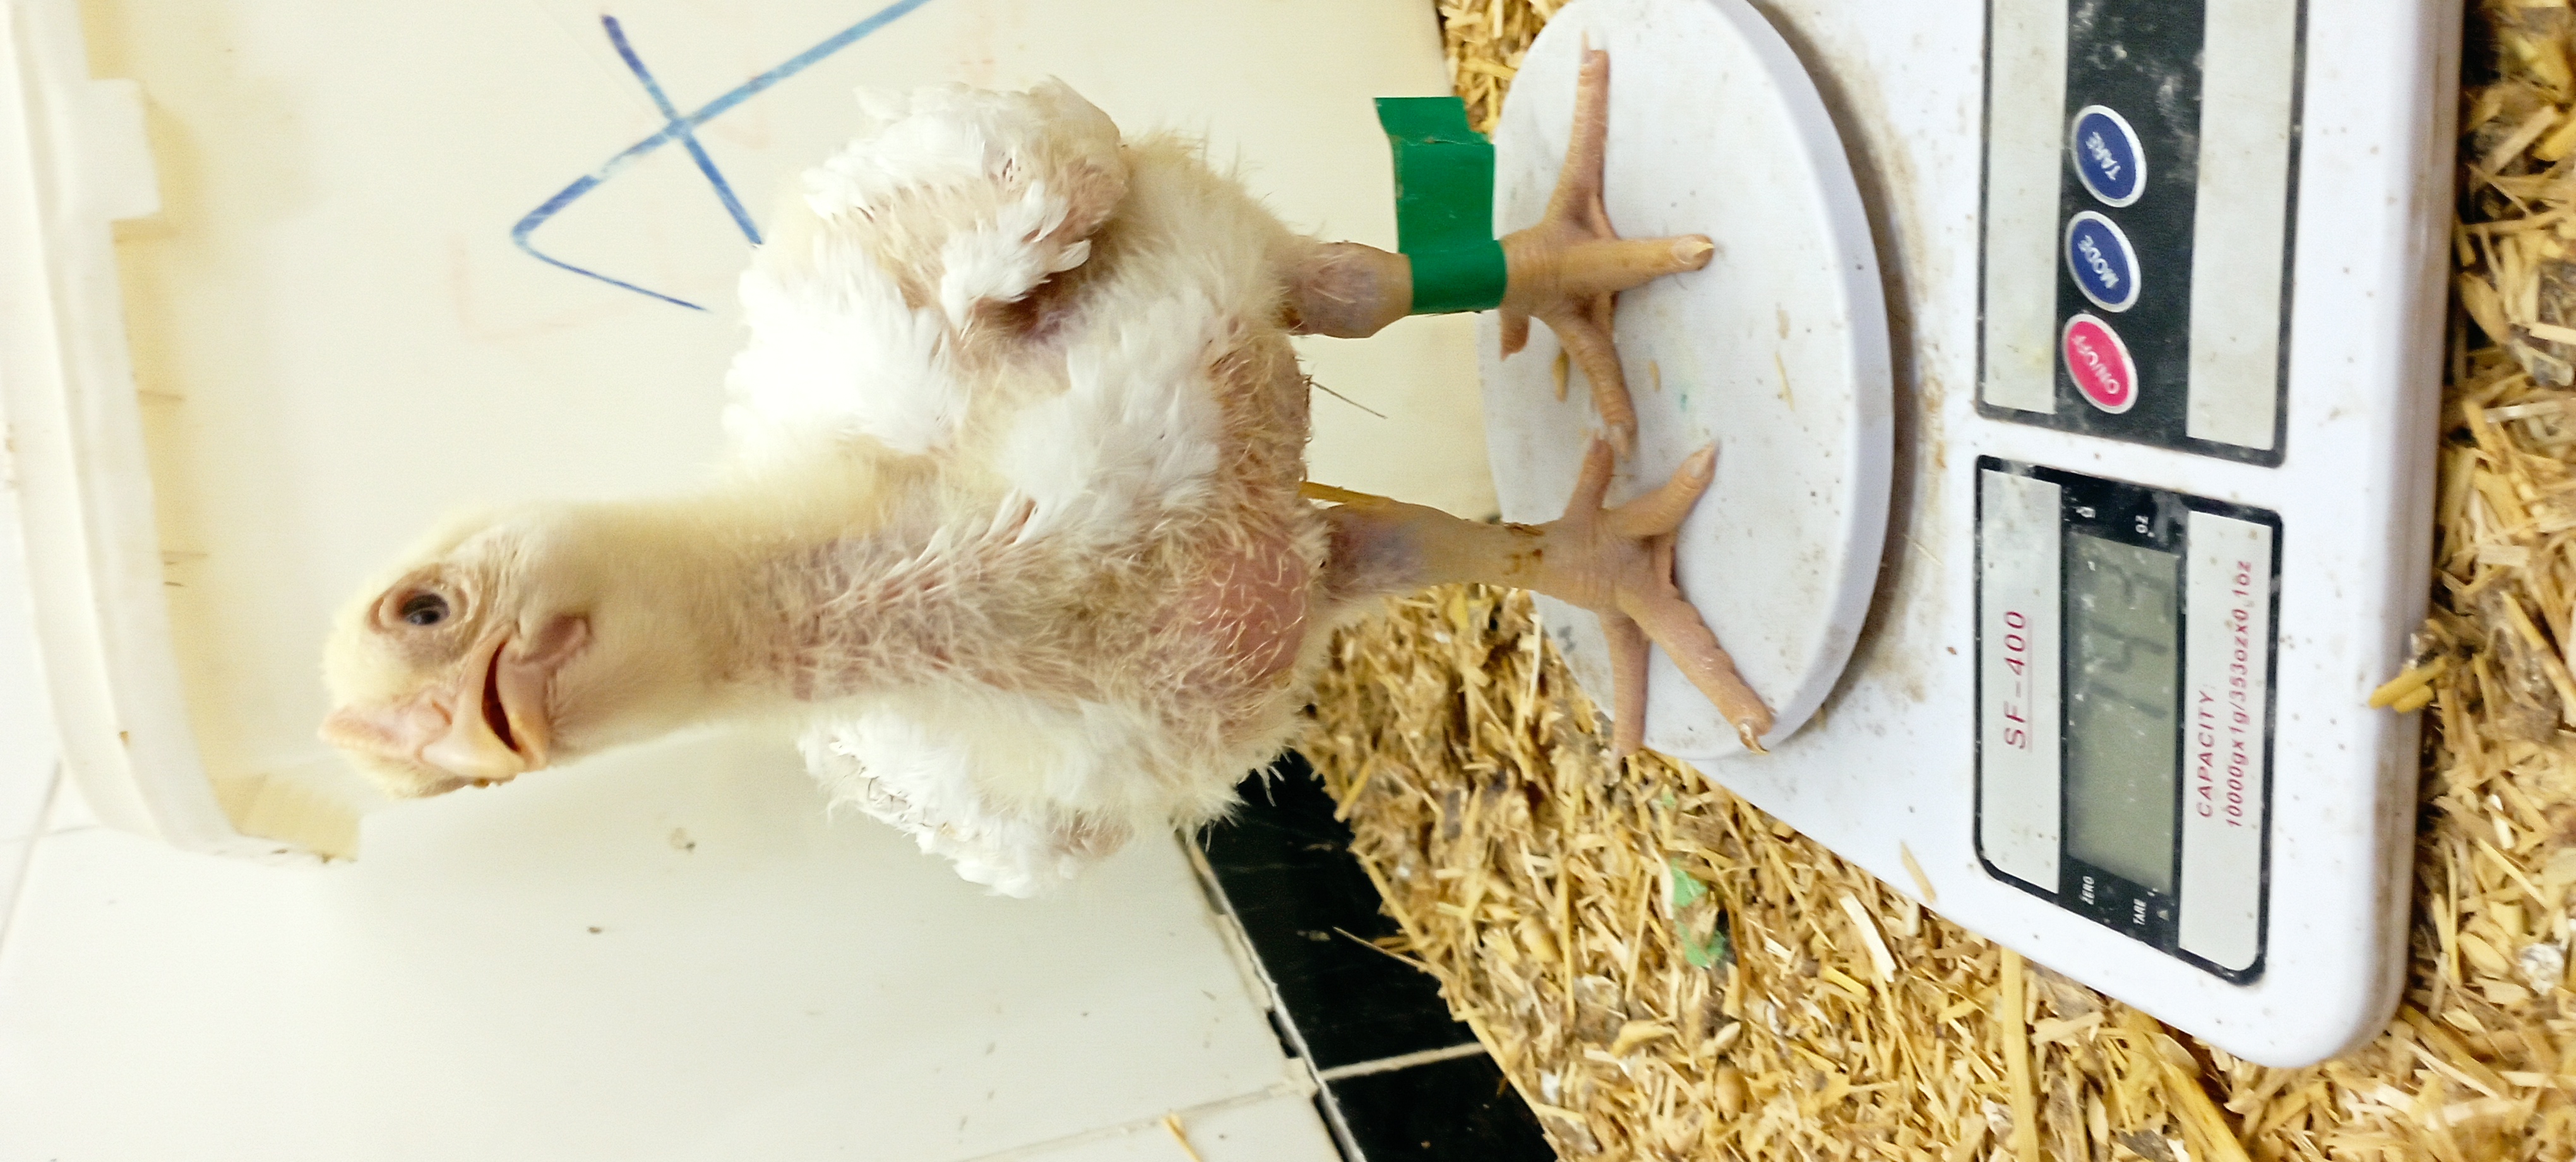
Weight: 747 g